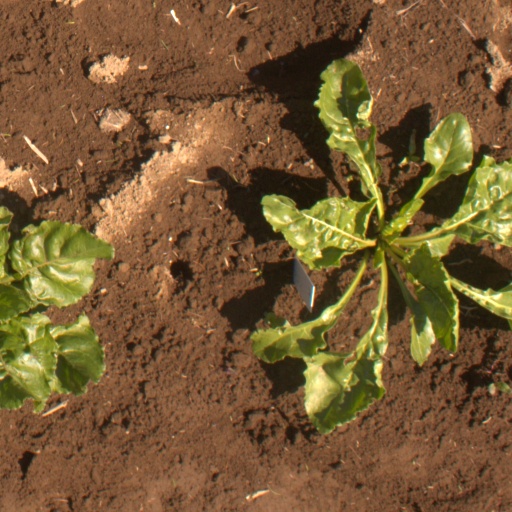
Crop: sugar beet